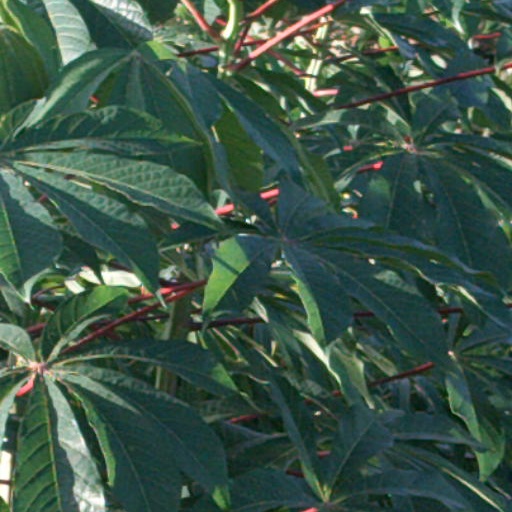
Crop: cassava